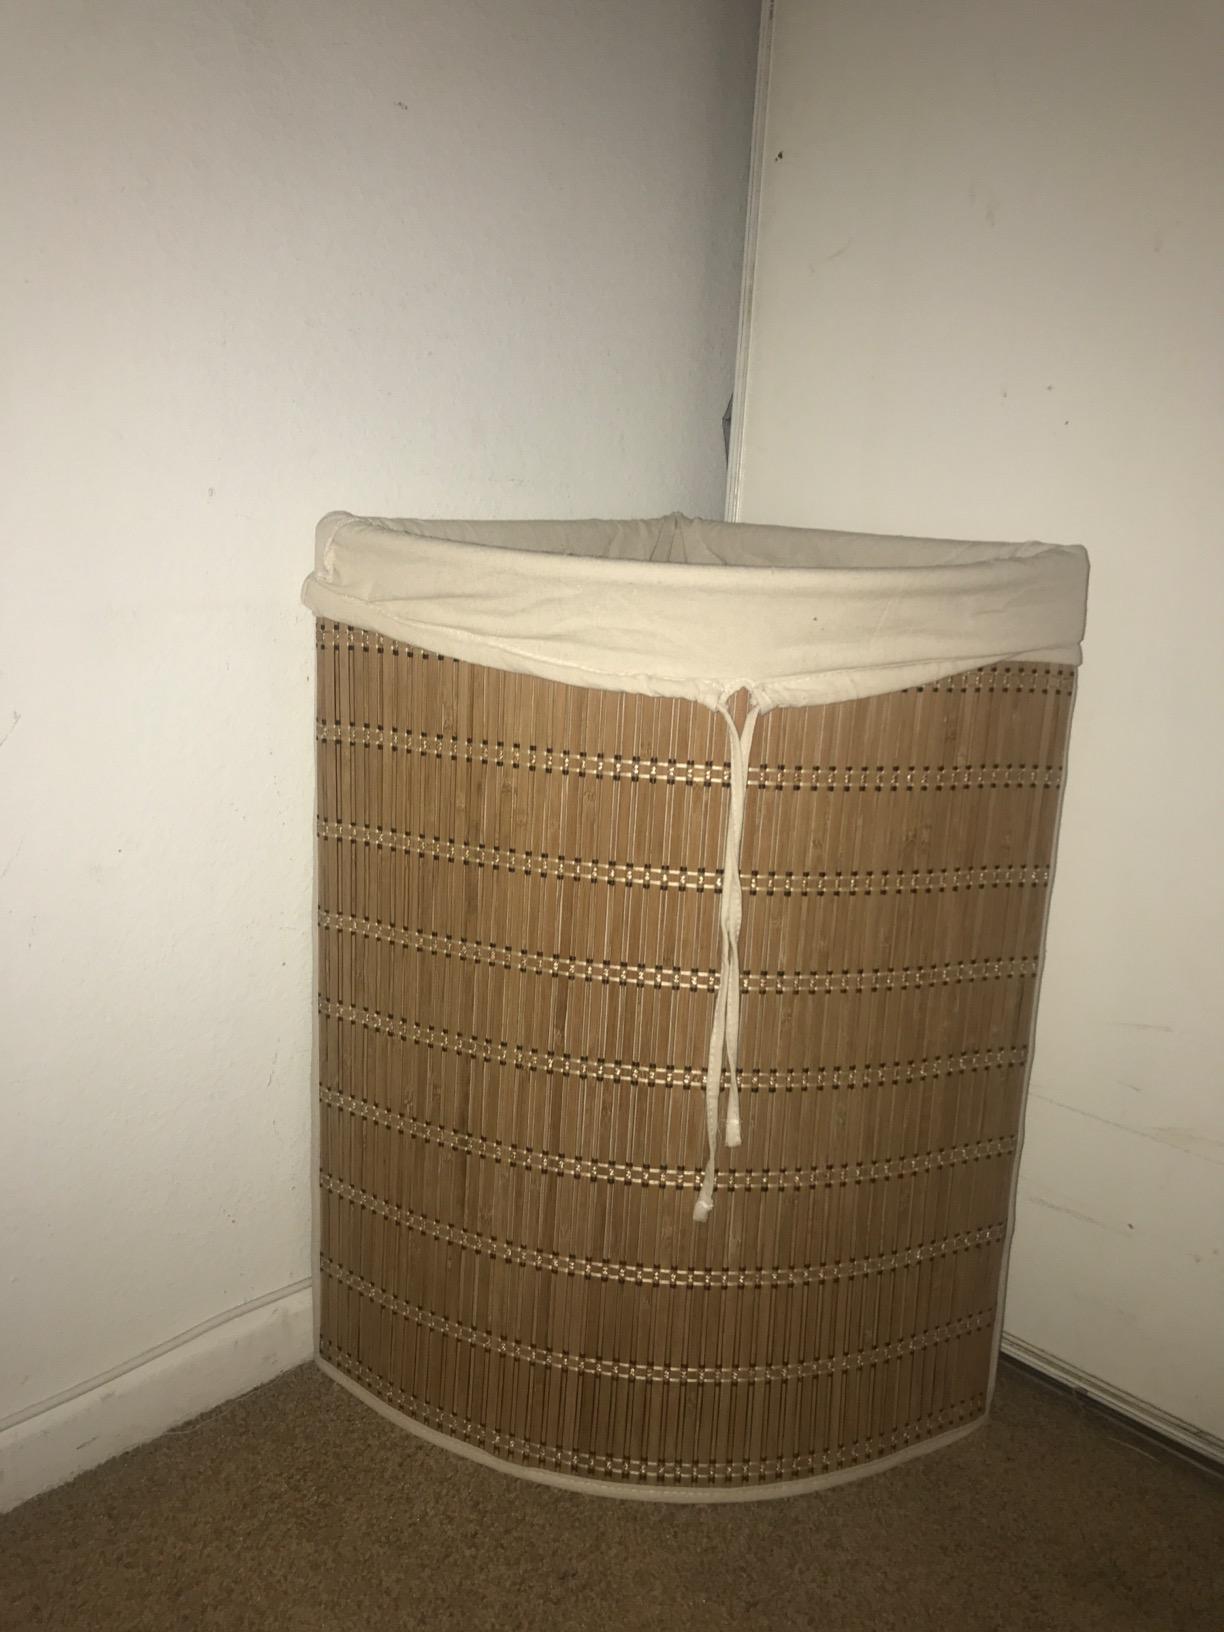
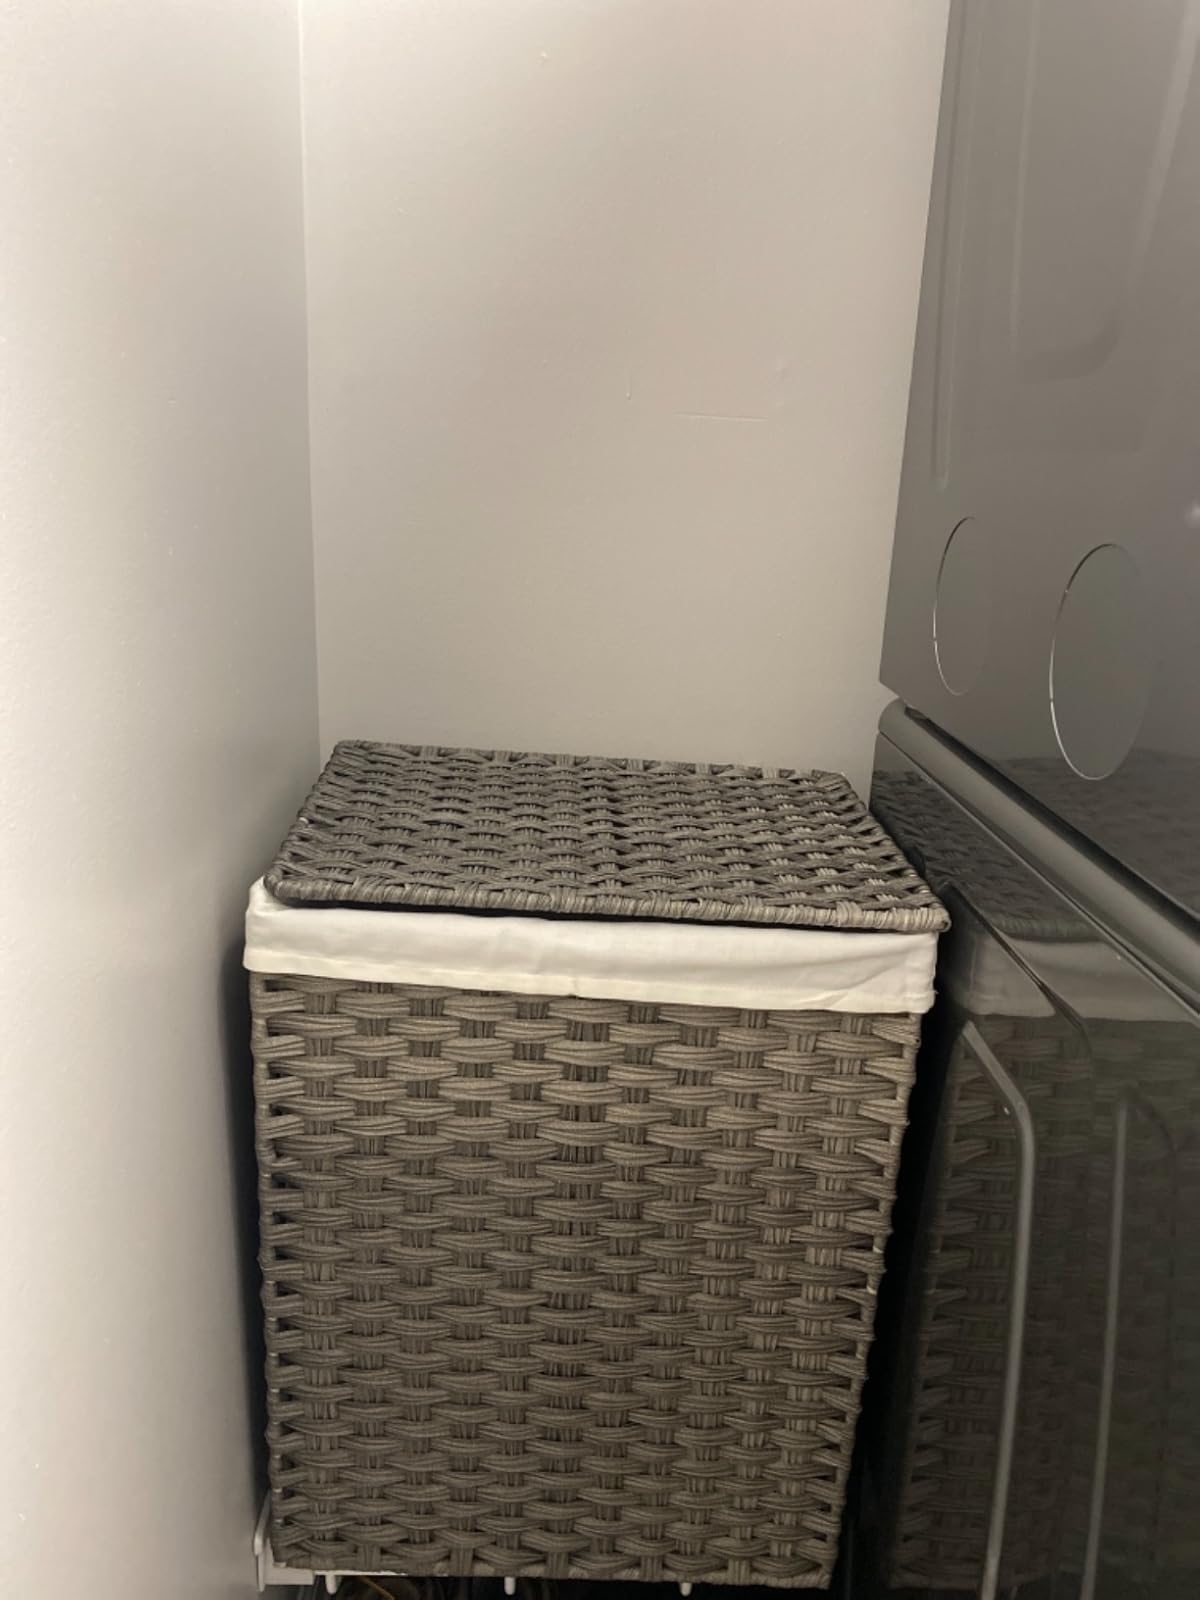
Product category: items_hamper
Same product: no